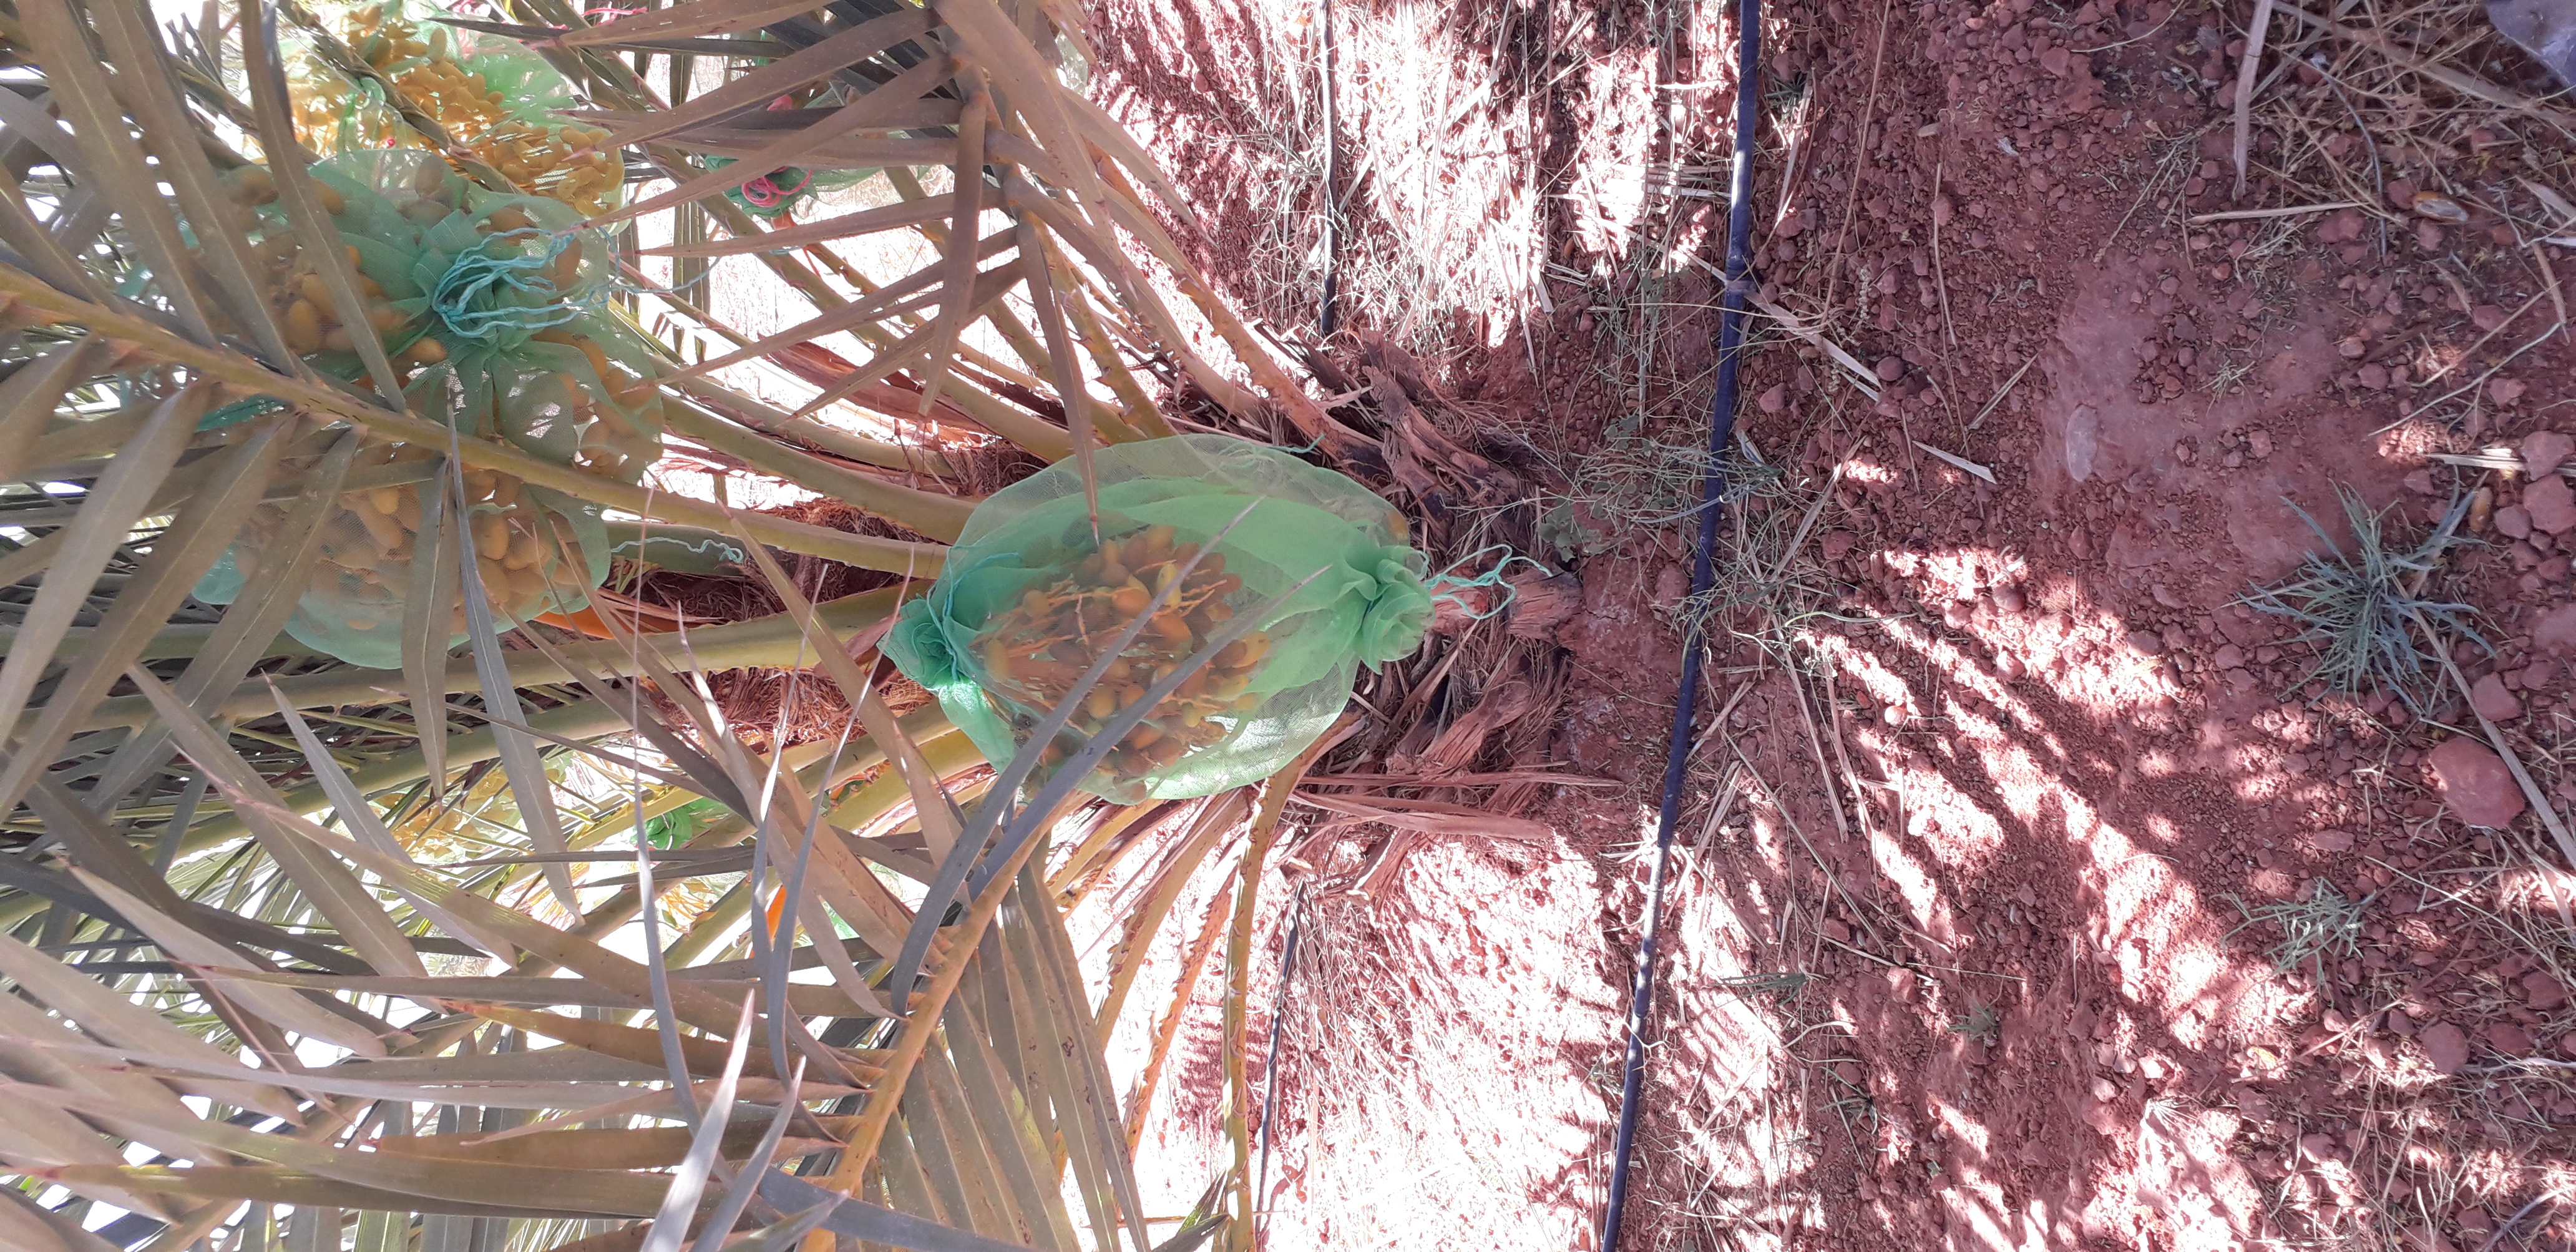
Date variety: kholt